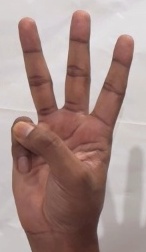
ASL sign: W